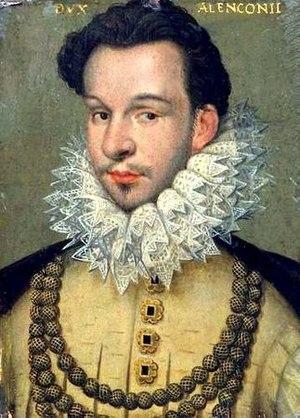
Le titre de duc de Brabant a été créé lorsque l'empereur Frédéric Barberousse éleva en 1183/1184 le landgraviat de Brabant en duché en faveur de Henri Iᵉʳ de Brabant. En 1190, Henri Iᵉʳ succède à son père Godefroid III de Louvain comme duc de Basse-Lotharingie, mais sans autorité territoriale ou judiciaire en dehors de ses propres comtés. À partir de 1288, les ducs de Brabant deviennent aussi ducs de Limbourg.
Jean Bodin, né en 1529 ou 1530 à Angers et mort en 1596 à Laon, est un jurisconsulte, économiste, philosophe et théoricien politique français, qui influença l’histoire intellectuelle de l’Europe par ses théories économiques et ses principes de « bon gouvernement » exposés dans des ouvrages souvent réédités. La diffusion du plus célèbre d'entre eux, Les Six Livres de la République, n'a été égalée que par De l'esprit des lois de Montesquieu. En économie politique, il perçoit les dangers de l'inflation et élabore la théorie quantitative de la monnaie à l'occasion d'une controverse avec Monsieur de Malestroit. Enfin, il établit une méthode comparative en droit et en histoire qui fécondera les travaux de Grotius et Pufendorf.
À la fin du XVIᵉ siècle se déroulait aux Pays-Bas la guerre de Quatre-Vingts Ans durant laquelle les Provinces-Unies des Pays-Bas luttaient contre les tercios espagnols pour obtenir leur indépendance vis-à-vis de la monarchie de Philippe II d'Espagne.
Élisabeth Iʳᵉ, née le 7 septembre 1533 au palais de Placentia à Londres et morte le 24 mars 1603 au palais de Richmond à Londres, fut reine d'Angleterre et d'Irlande de 1558 à sa mort.
Le traité de Plessis-lès-Tours a été signé en septembre 1580 entre les Provinces-Unies et le duc François d'Anjou. Selon les termes de ce traité, François d'Anjou acceptait le trône des Pays-Bas, le but poursuivi étant de rendre les Provinces Unies indépendantes de la monarchie espagnole de Philippe II d'Espagne. L'accord n'a jamais pu devenir effectif à cause des restrictions que le traité imposait au pouvoir de François d'Anjou. L'autre raison de cet échec est la tentative infructueuse qu'a faite François d'Anjou d'attaquer Anvers.